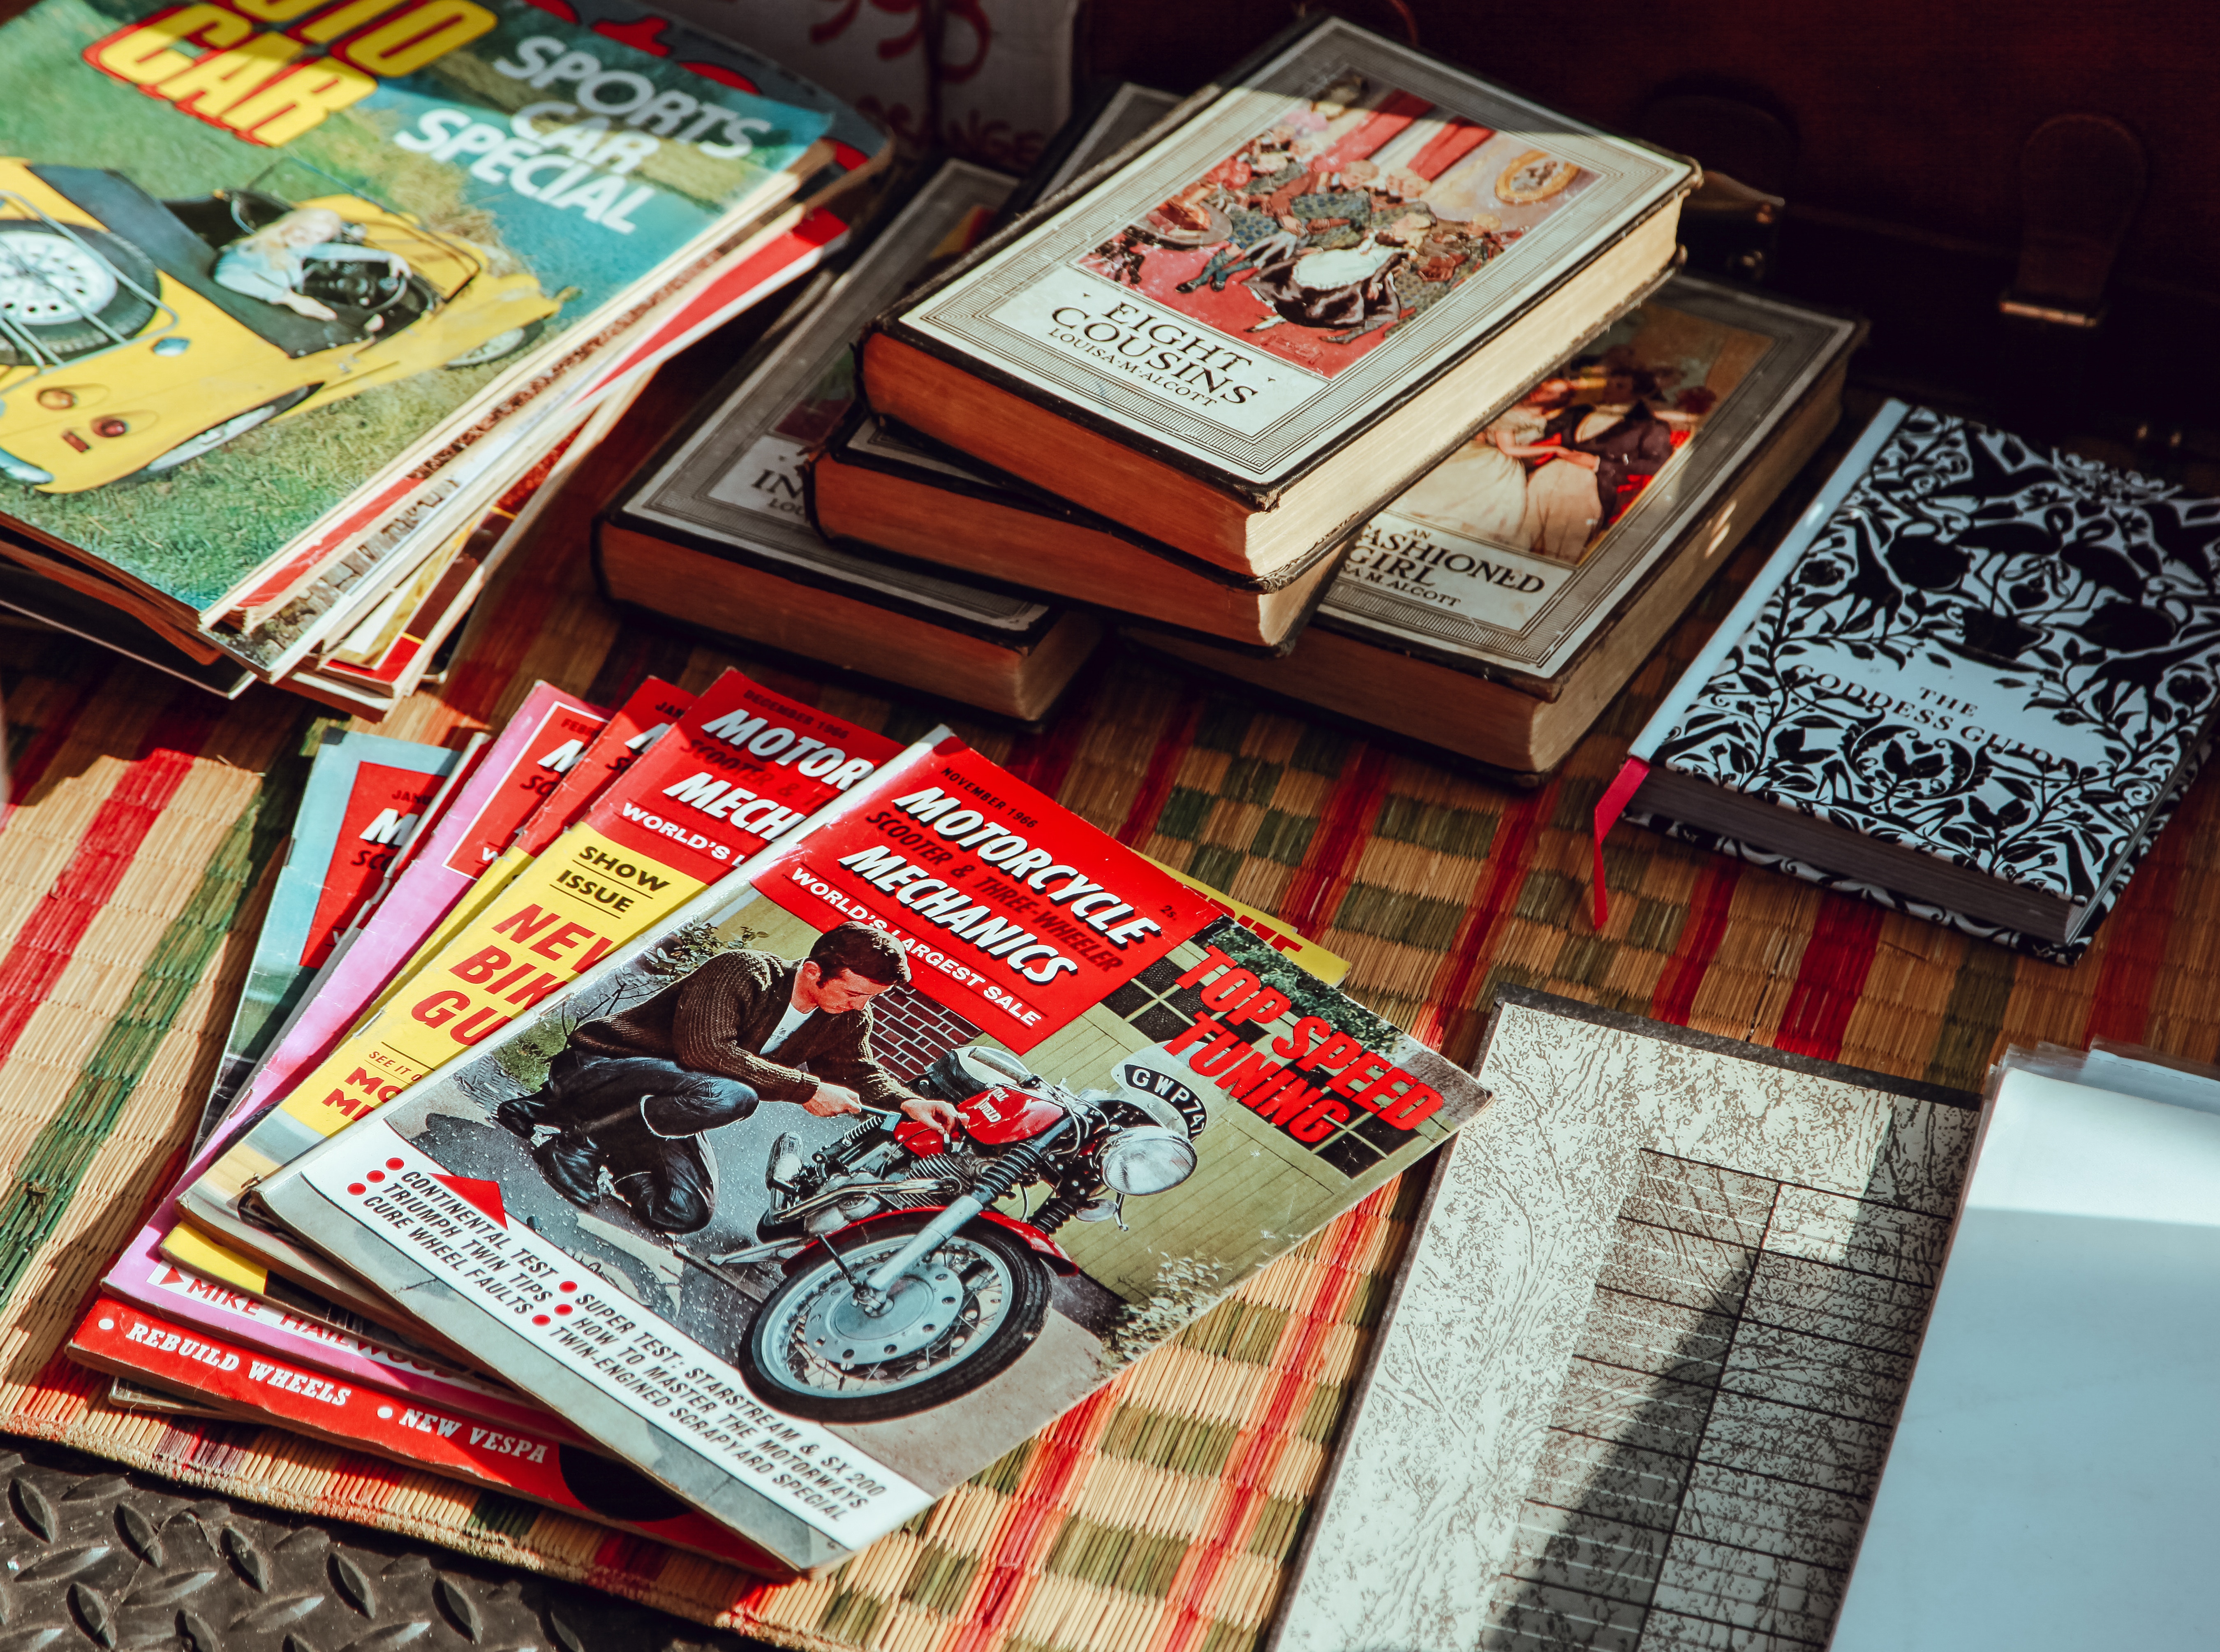
book, vintage, magazine, market, font, art